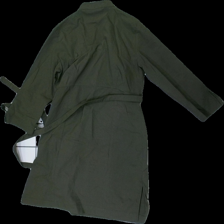
View: back
Type: Dress
Category: Ladies
Brand: Lindex
Colors: Green
Material: 60% Nylon 40% Cotton
Cut: Regular
Size: 38
Price range: 50-100
Recommended usage: Reuse
Description: Green dress with knot